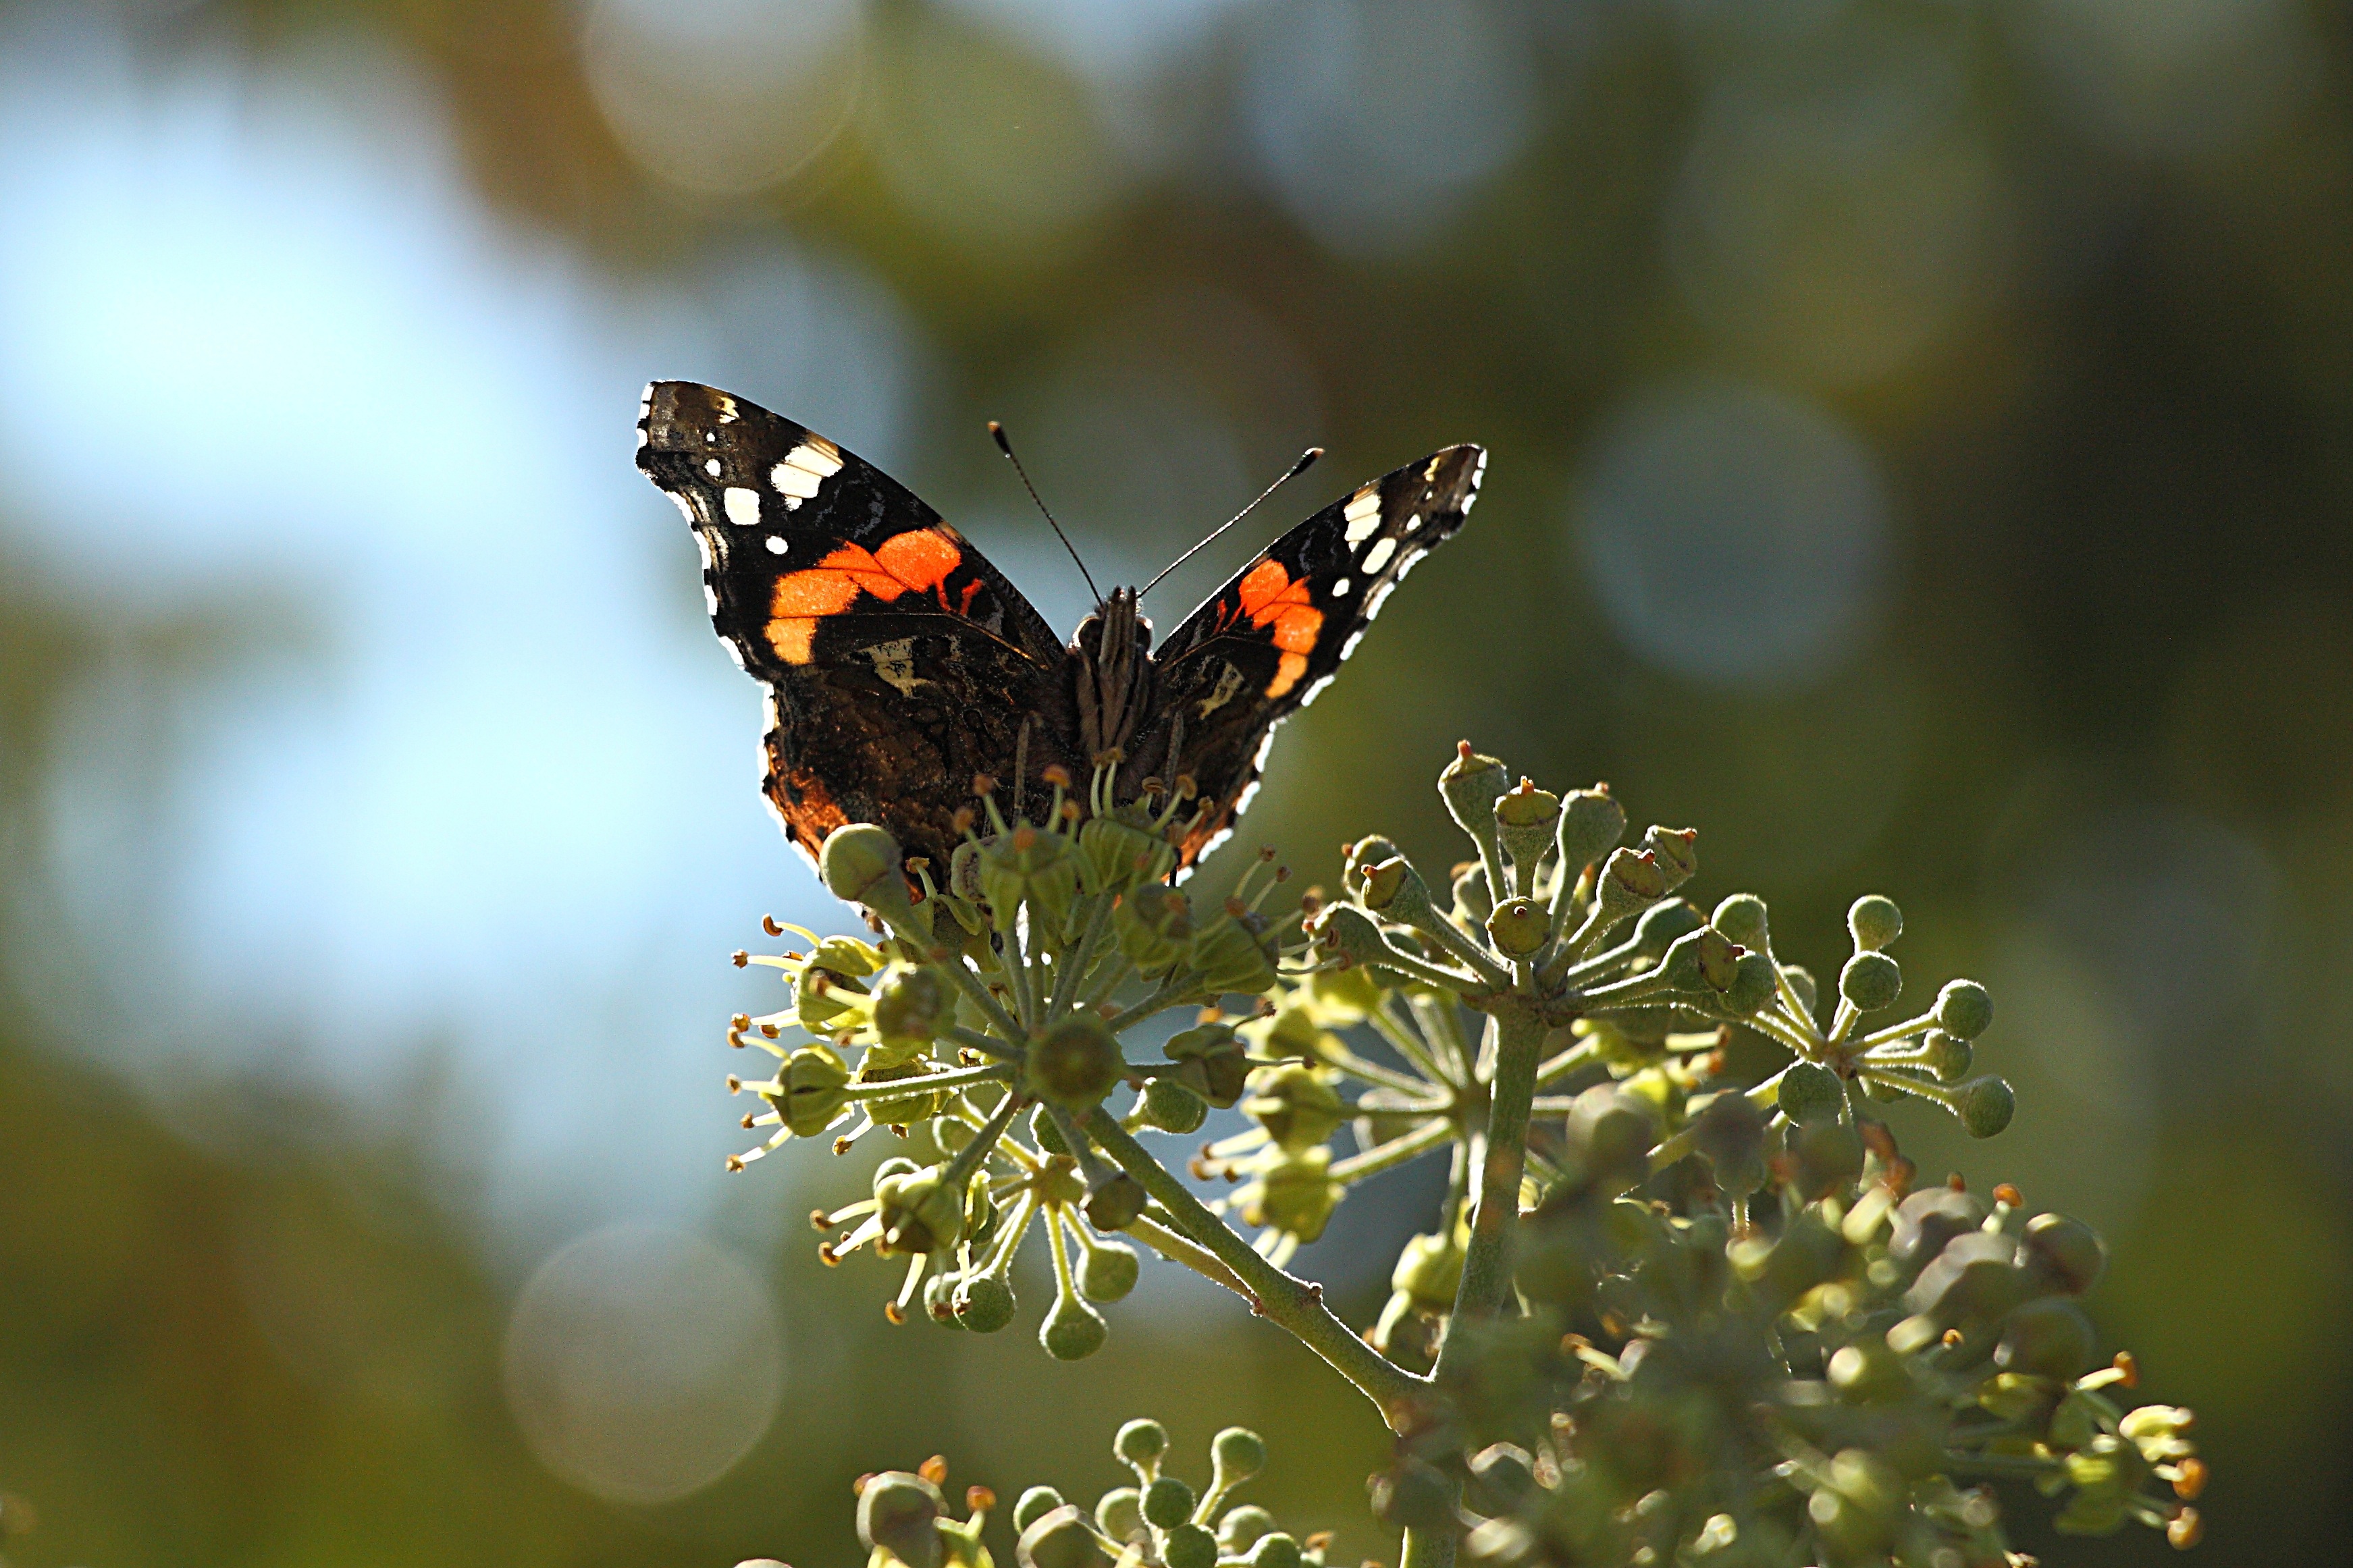
nature, branch, photography, leaf, flower, wildlife, insect, macro, botany, butterfly, garden, flora, fauna, invertebrate, wildflower, close up, monarch butterfly, nectar, admiral, macro photography, arthropod, edelfalter, on flowers, pollinator, wings open, moths and butterflies, lycaenid